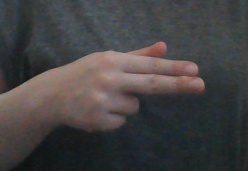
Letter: ghain